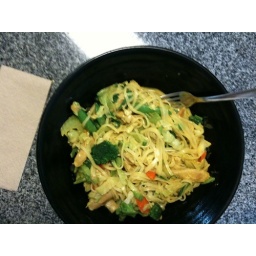
Soy-based faux chicken in a yellow curry sauce over rice noodles, gluten-free and vegan at Palm Greens cafe in Palm Springs